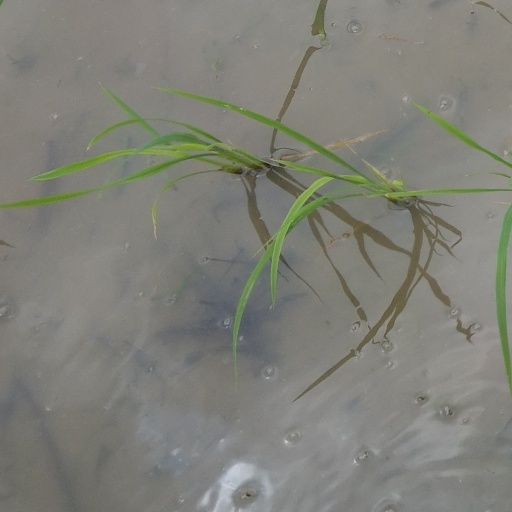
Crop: rice